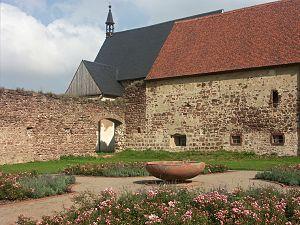
L'ancienne abbaye de Buch était un monastère de moines cisterciens sis à Leisnig, dans le Land de Saxe. Fondée au XIIᵉ siècle, il est fermé en 1525 par les autorités civiles passées au protestantisme. Le domaine est démembré et les bâtiments largement abandonnés. En 1945, les vestiges de l'abbaye deviennent propriété de l'état allemand et sont restaurés à partir de 1992. En 2000, l'ancien monastère devient un centre culturel et historique accessible ; il est accessible aux visiteurs.
Cet article liste les abbayes cisterciennes actives ou ayant existé sur le territoire allemand actuel. Il s'agit des abbayes de religieux appartenant à l'ordre cistercien.